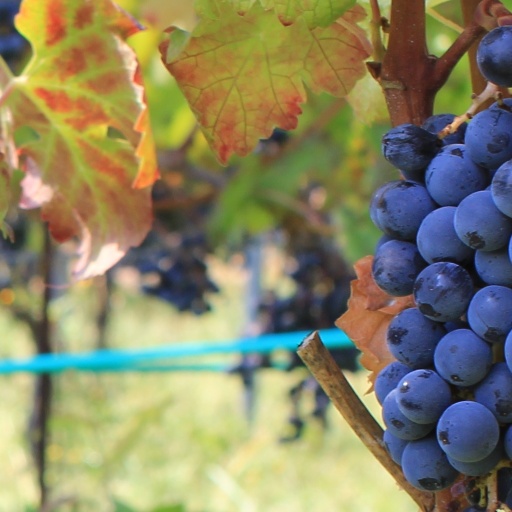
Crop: grape